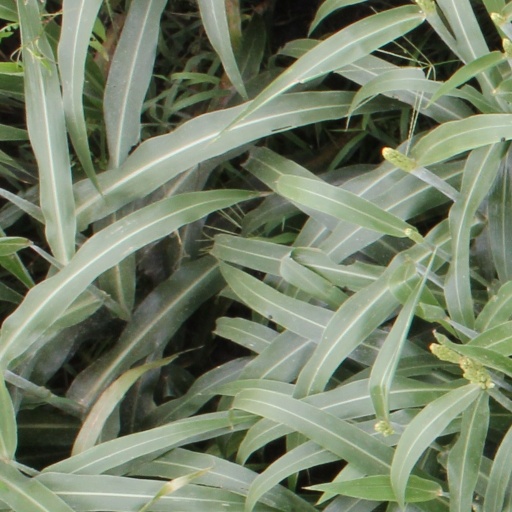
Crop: sorghum